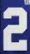
Number: 2